Michael Bő

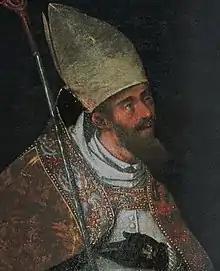
16th-century depiction

Michael from the kindred Bő (died August/October 1304), was a Hungarian prelate at the turn of the 13th and 14th centuries, who served as Bishop of Zagreb from 1296 to 1303, then Archbishop of Esztergom from 1303 until his death.